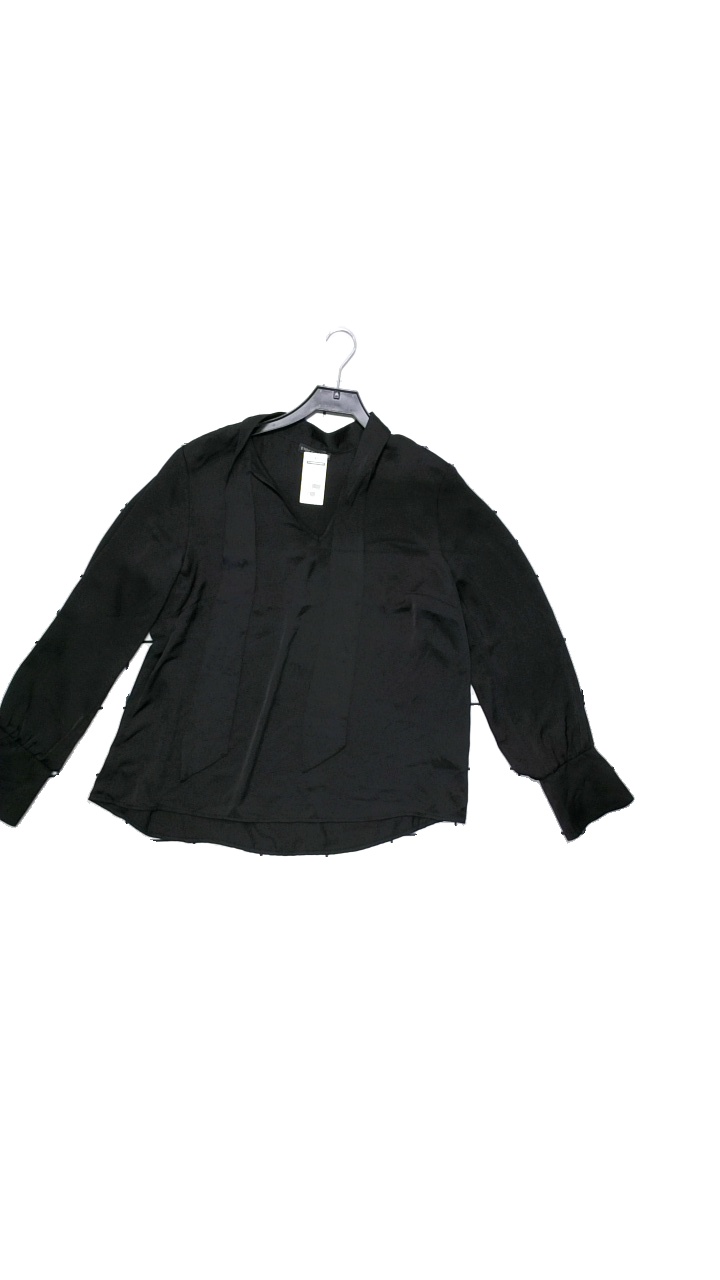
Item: Blouse (Ladies)
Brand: Stockhlm
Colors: Black
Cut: Loose
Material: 100% polyester
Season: All
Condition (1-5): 4
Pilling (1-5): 5
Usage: Reuse
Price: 100-150